Beachmere, Queensland

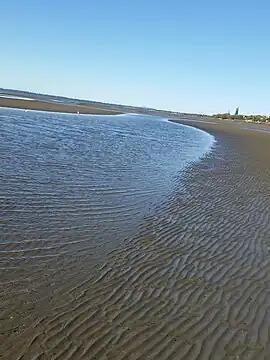
Beachmere, Moreton Bay, with the tide out

Beachmere is a coastal rural town and locality in the City of Moreton Bay, Queensland, Australia. In the , the locality of Beachmere had a population of 4,782 people.